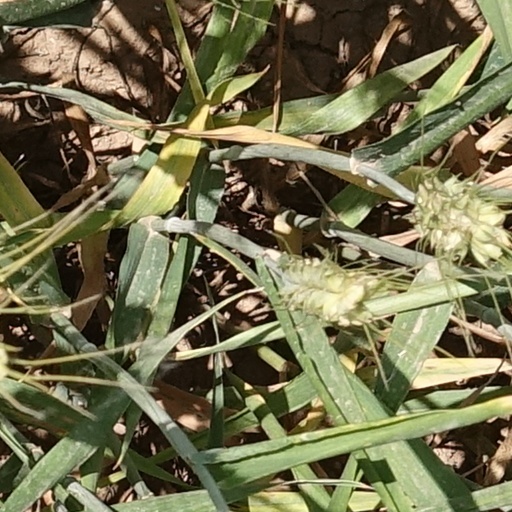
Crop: wheat